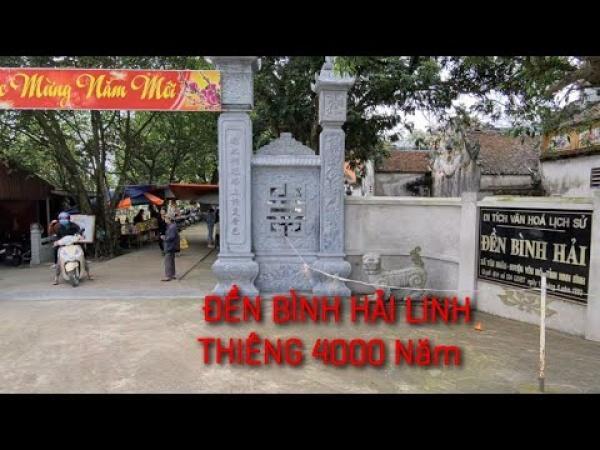
có một người đang lái xe đi ra khỏi khu di tích